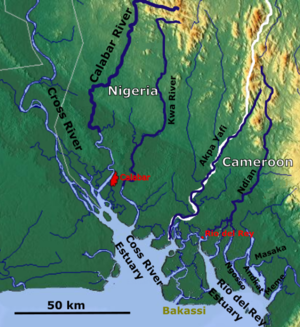
Anse marine bordant à l'est la péninsule de Bakassi, au Cameroun, le Rio del Rey est une vaste baie, ouverte et peu profonde constituant le fond de la baie du Biafra. Il est dans un bassin versant dans l'estuaire situé au Cameroun, près de sa frontière avec le Nigeria. Il est situé dans la zone orientale du fleuve Niger. Le Rio del Rey a été décrit, non comme une rivière, mais comme un estuaire dans lequel « les deux rivières N'dian et Massaké s'écoulent ».